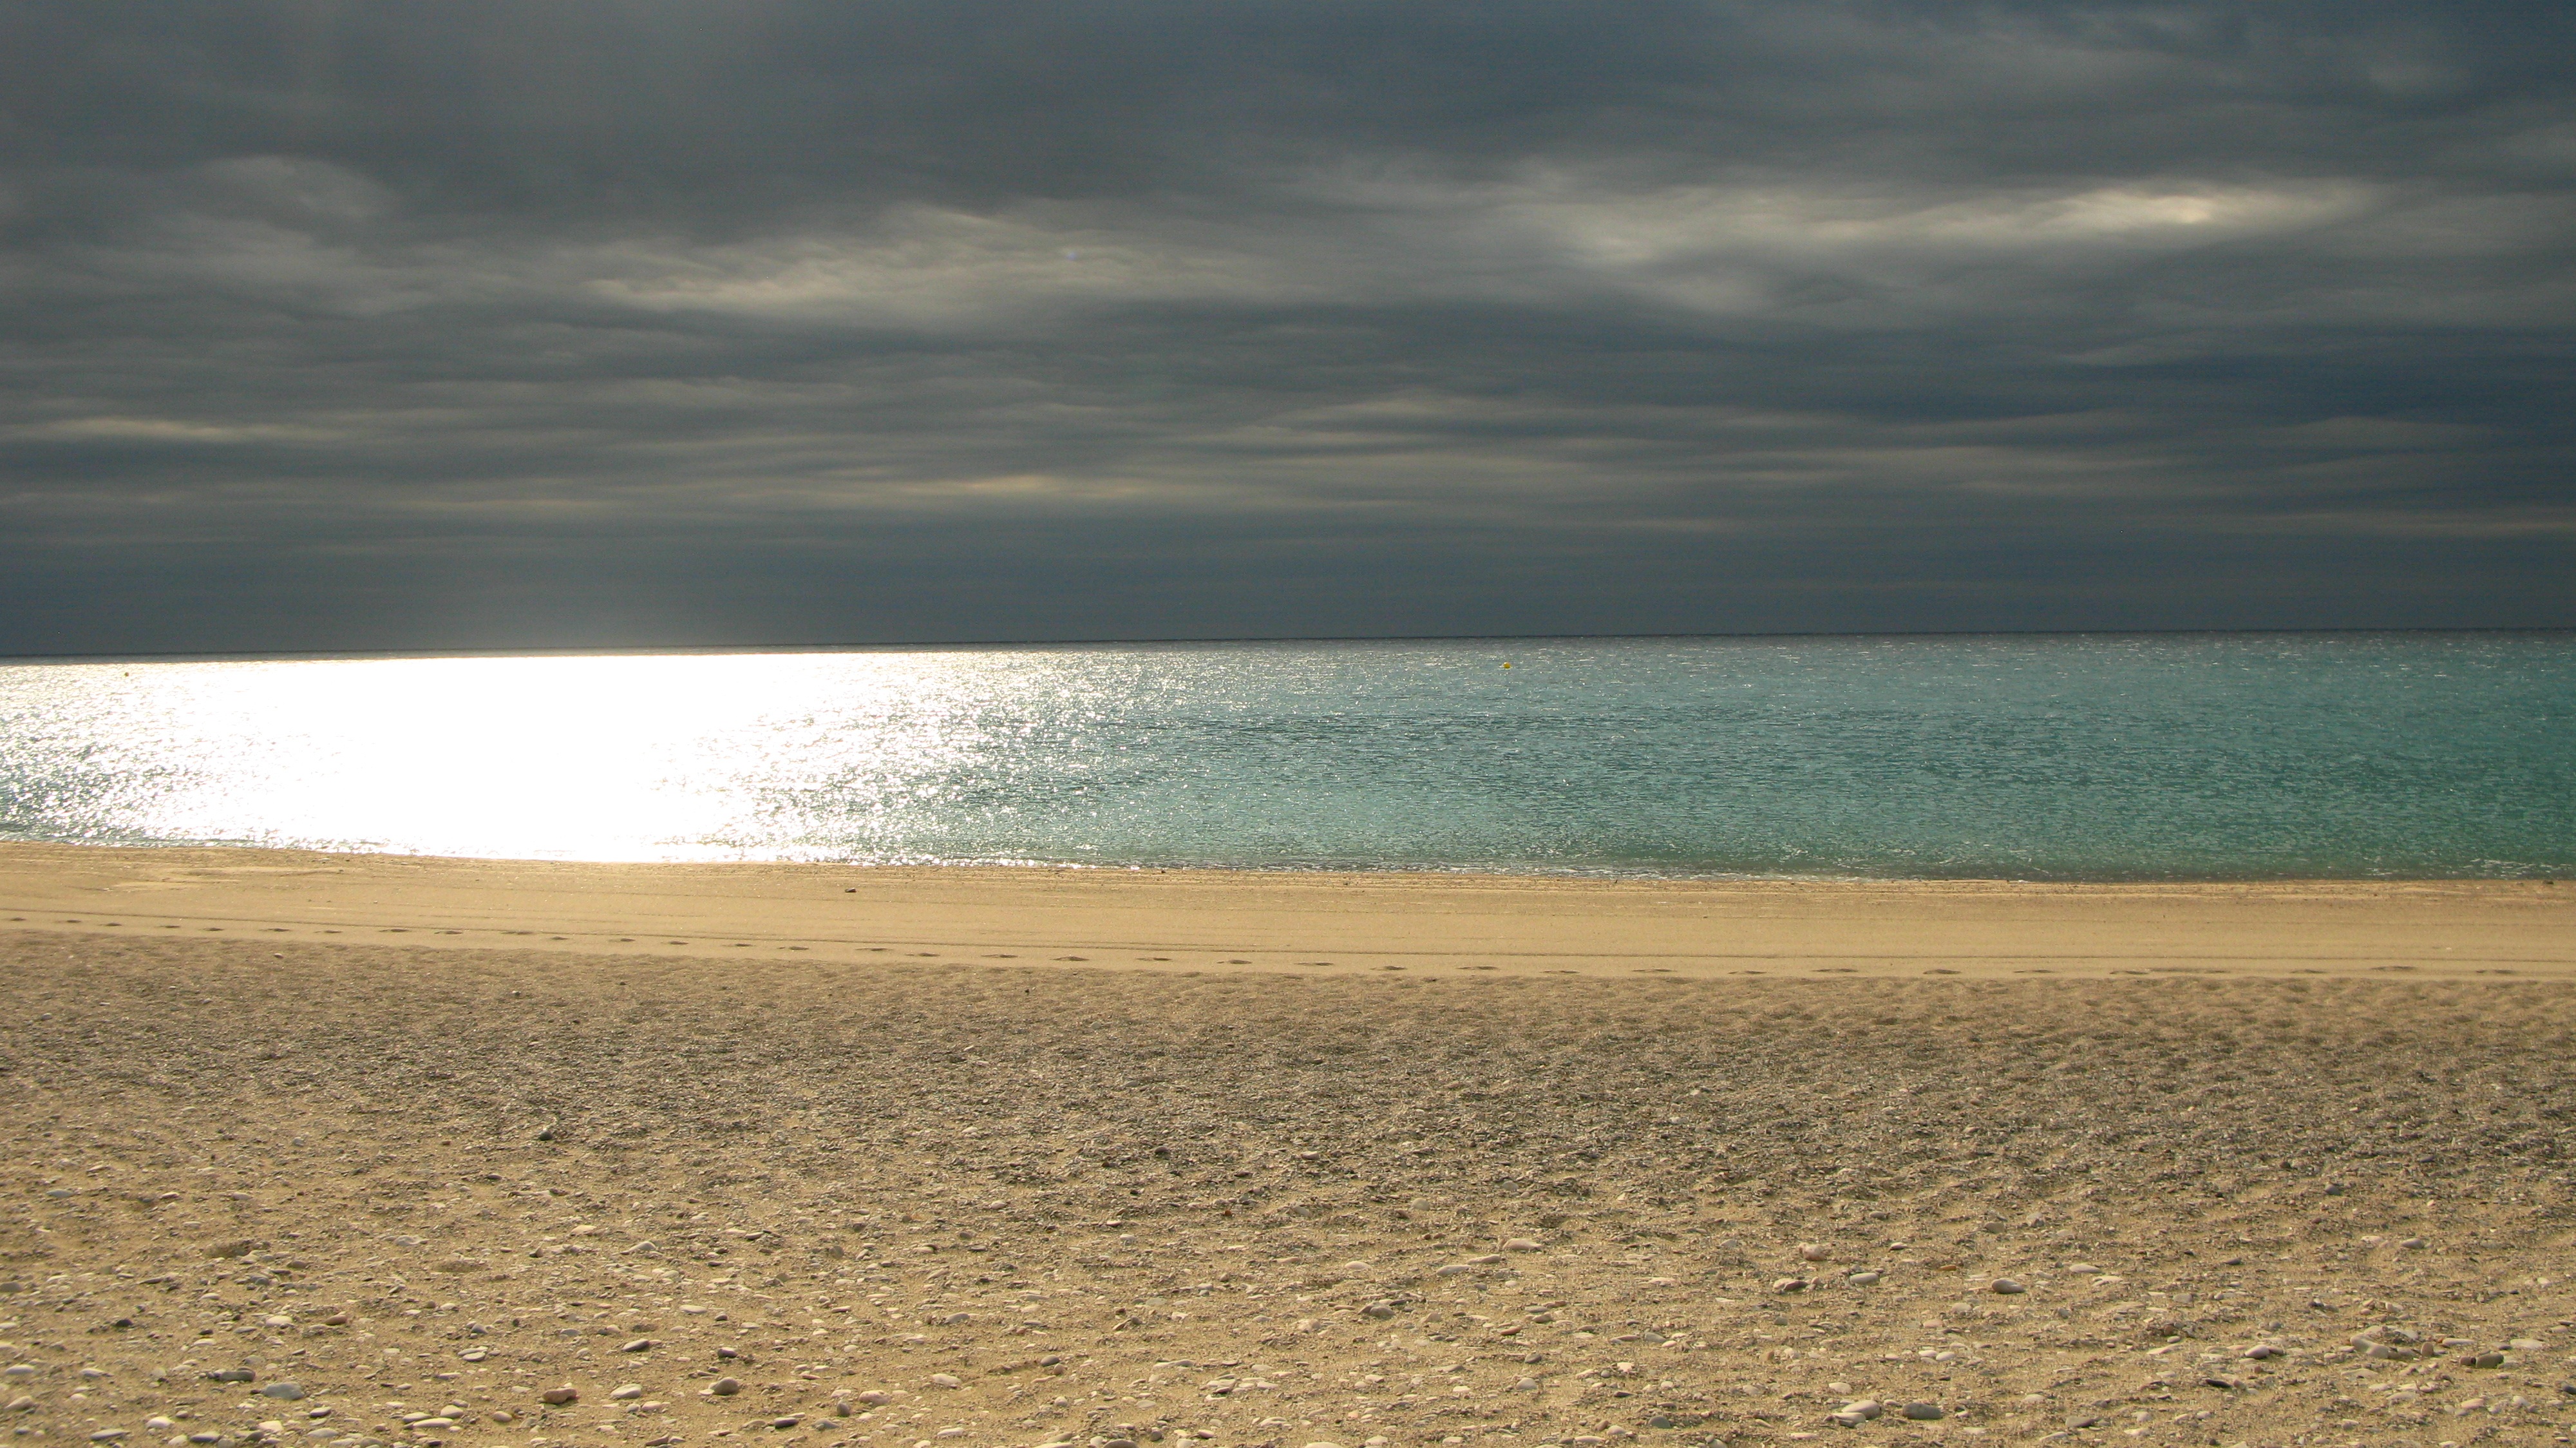
beach, sea, coast, sand, ocean, horizon, cloud, sky, sun, sunrise, sunset, sunlight, morning, shore, wave, dawn, summer, dusk, bay, material, body of water, atmospheric phenomenon, wind wave